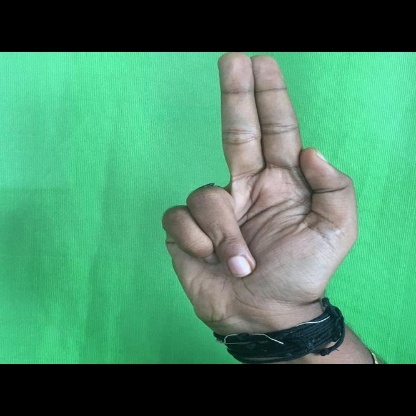
Mudra: Ardhapathaka